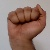
The image shows a hand gesture representing the letter 'A' in Indian Sign Language.